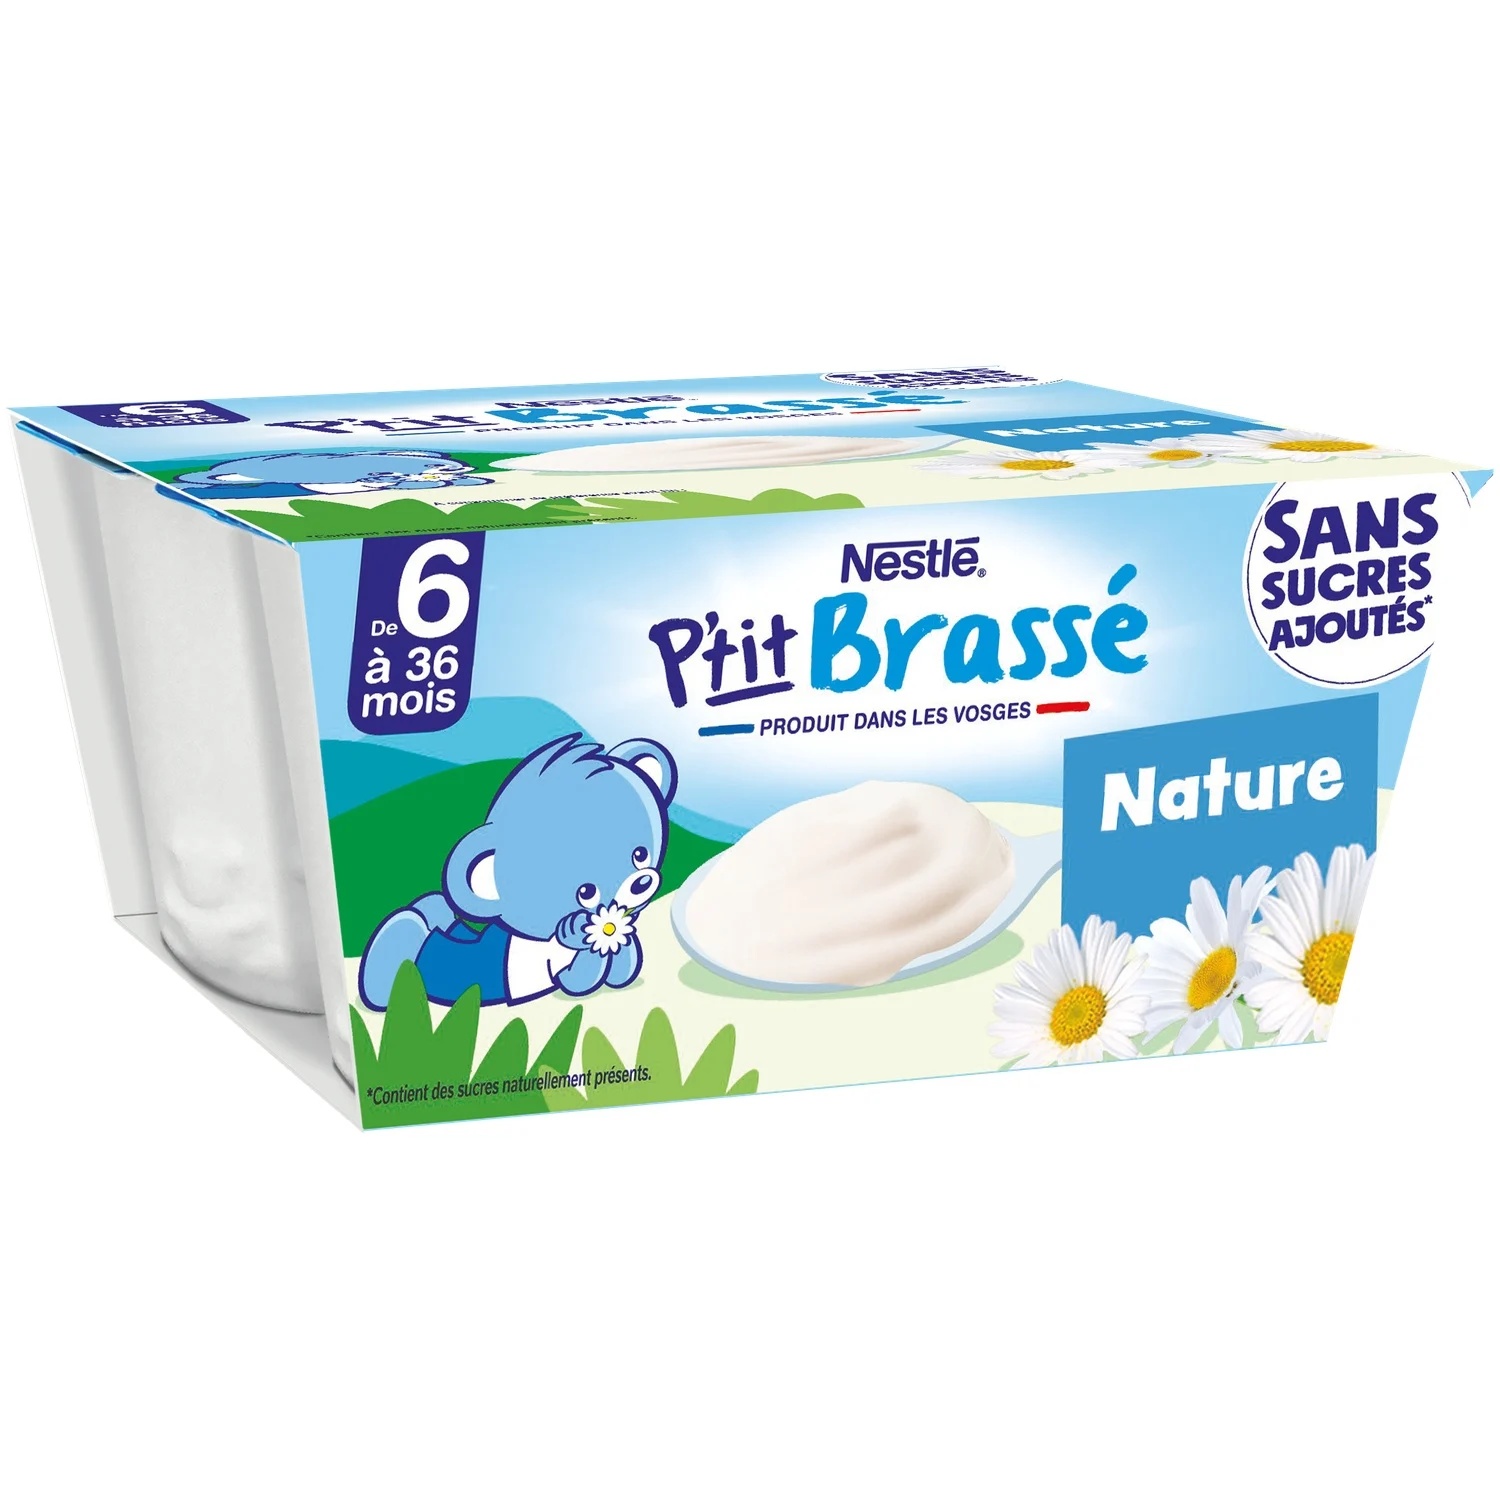
Nestlé- Bébé P'tit Brassé Laitage Nature sans sucres ajoutés - dès 6 mois - 4 x 90g
Faites découvrir à votre bébé le plaisir du laitage nature avec Nestlé Bébé P'tit Brassé Laitage Nature sans sucres ajoutés. Dès 6 mois, ce dessert lacté à la texture douce s'intègre parfaitement dans l'éveil gustatif de votre enfant. Proposé en format pratique 4 x 90 g, il accompagne les moments gourmands à la maison comme en déplacement. Caractéristiques clés Sans sucres ajoutés pour un goût naturellement doux, sans édulcorants. Laitage nature offrant une texture crémeuse et une saveur neutre adaptée à la découverte des goûts. Dès 6 mois pour accompagner le début de l’éveil alimentaire. Format 4 x 90 g pratique et économique, idéal pour les repas et les snacks. Ce produit s’inscrit dans une alimentation variée et équilibrée et peut devenir un compagnon de goûter attendu par bébé et parents. Faites confiance à Nestlé Bébé pour accompagner les premières découvertes et les moments de partage en famille.
Brand: DIALY
Category: Baby & Toddler > Nursing & Feeding > Baby & Toddler Food > Baby Drinks